Kariné Poghosyan

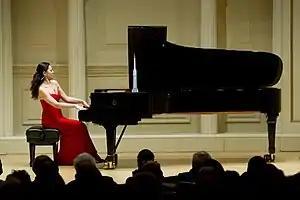
Kariné Poghosyan performing at Carnegie Hall

Kariné Poghosyan is an Armenian pianist residing in New York City. She made her orchestral debut at the age of 14 playing Beethoven's Piano Concerto No. 1, and her solo Carnegie Hall debut at 23, and has since gone on to win numerous awards as well as perform in some of the world's most prestigious concert halls.